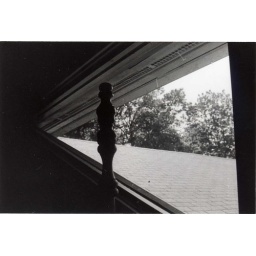
Triangle window upstairs near the attic looking out onto the roof and the trees outside